Jordan Farmar

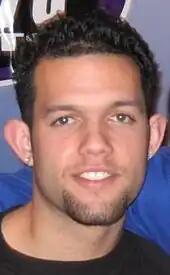
Farmar in 2008

Farmar impressed NBA scouts at the pre-draft combine with a vertical leap, the highest of any player there. Later, he was drafted by the Los Angeles Lakers with the 26th pick in the NBA draft, which was acquired along with Brian Grant, Caron Butler and Lamar Odom in a trade that sent Shaquille O'Neal to the Miami Heat. On July 8, 2006, he made his debut at the Summer Pro League, which was held at the Walter Pyramid. His final game totals were 17 points and 3 assists in 31 minutes of play.